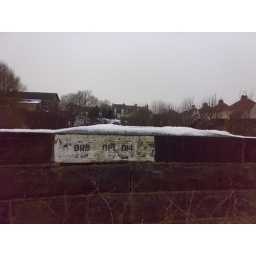
An old painted sign on the side of the bridge over looking Greenside tunnel